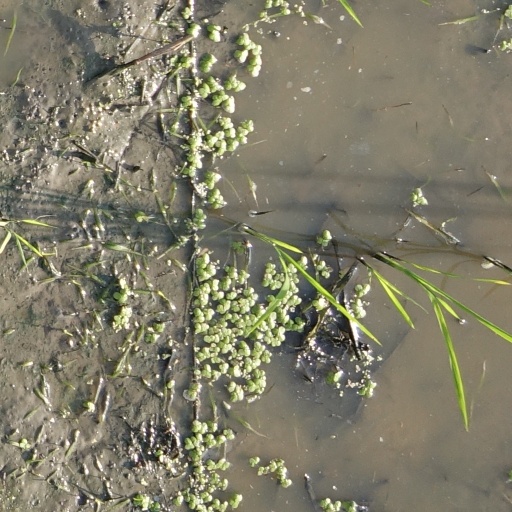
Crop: rice